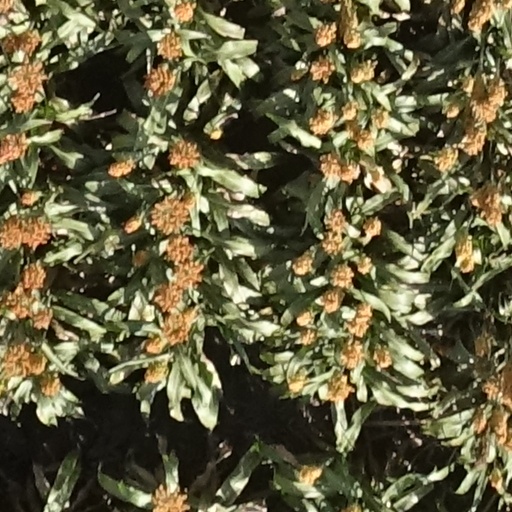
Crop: sorghum